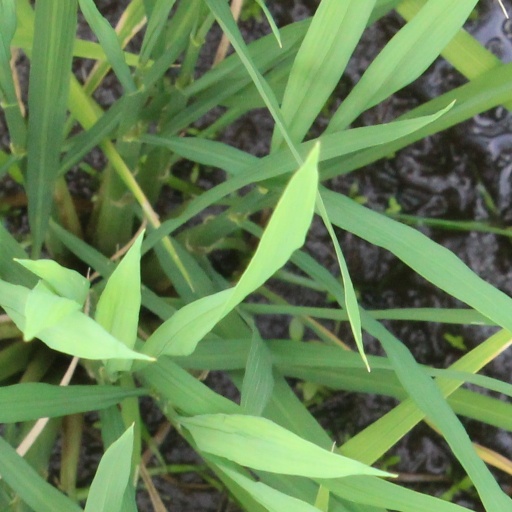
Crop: rice